Match of the Century (rugby union)

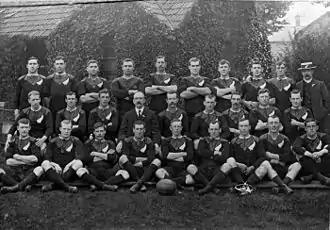
New Zealand team before the Wales match

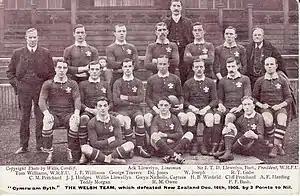
The Wales team

By the time the tour arrived in Wales, the All Blacks had not conceded a single point in their last 600 minutes of rugby. They had played 27 matches on the tour so far, scoring 801 points and conceding just 22. They had also won all three of the preceding international matches, two without conceding any points (12–7 against Scotland, 15–0 against Ireland and 15–0 against England).